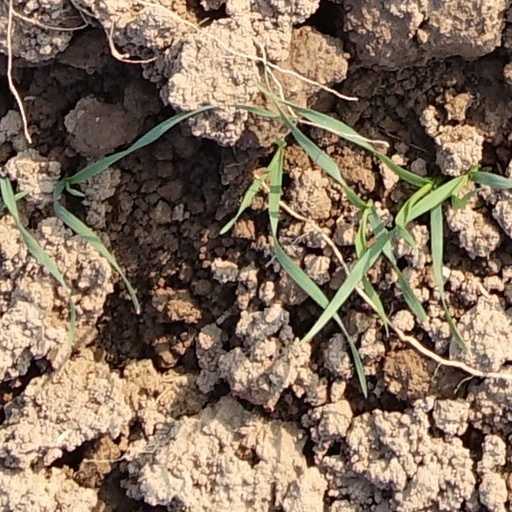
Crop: wheat